Question: Please indicate a possible affordance area of the frisbee that can be used for holding
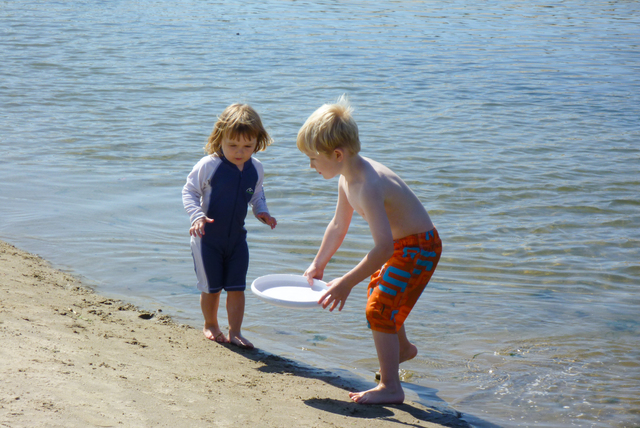
Answer: [247.206, 267.906, 340.54, 311.239]